Sumy

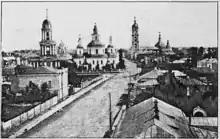
Central Sumy in 1897

Following the liquidation of the Cossack community in 1765, the Sumy Cossack Regiment as an administrative division was turned into Sumy Province of the newly created Sloboda Ukraine Governorate and the city of Sumy became its center. In 1780 Sumy was turned into a centre of Sumy uyezd. In 1786-89 the city was reformed by removing its city fort vallums.